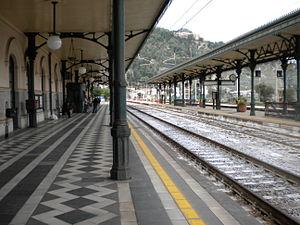
Gare ferroviaire de Taormina-Giardini
Le transport ferroviaire en Europe souffre de la concurrence de l'avion pour le trafic passager, et de la route pour le fret. C'est en Europe qu'ont été construites les premières voies ferrées.
Une gare ferroviaire est le lieu d'arrêt des trains. Une gare comprend diverses installations qui ont une double fonction : permettre la montée et la descente des voyageurs, ou le chargement et le déchargement des marchandises ainsi que pour certaines d'entre elles, assurer des fonctions de sécurité dans la circulation des trains.